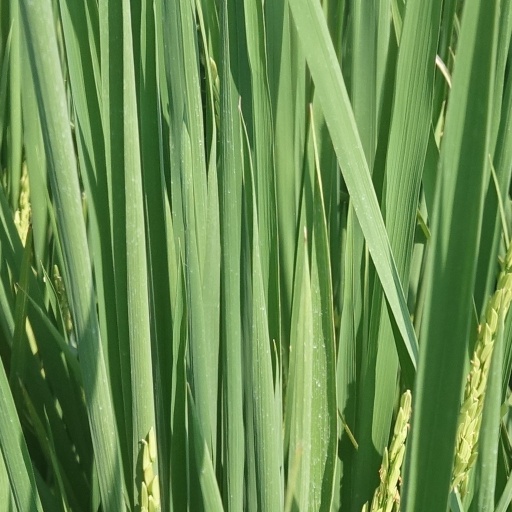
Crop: rice